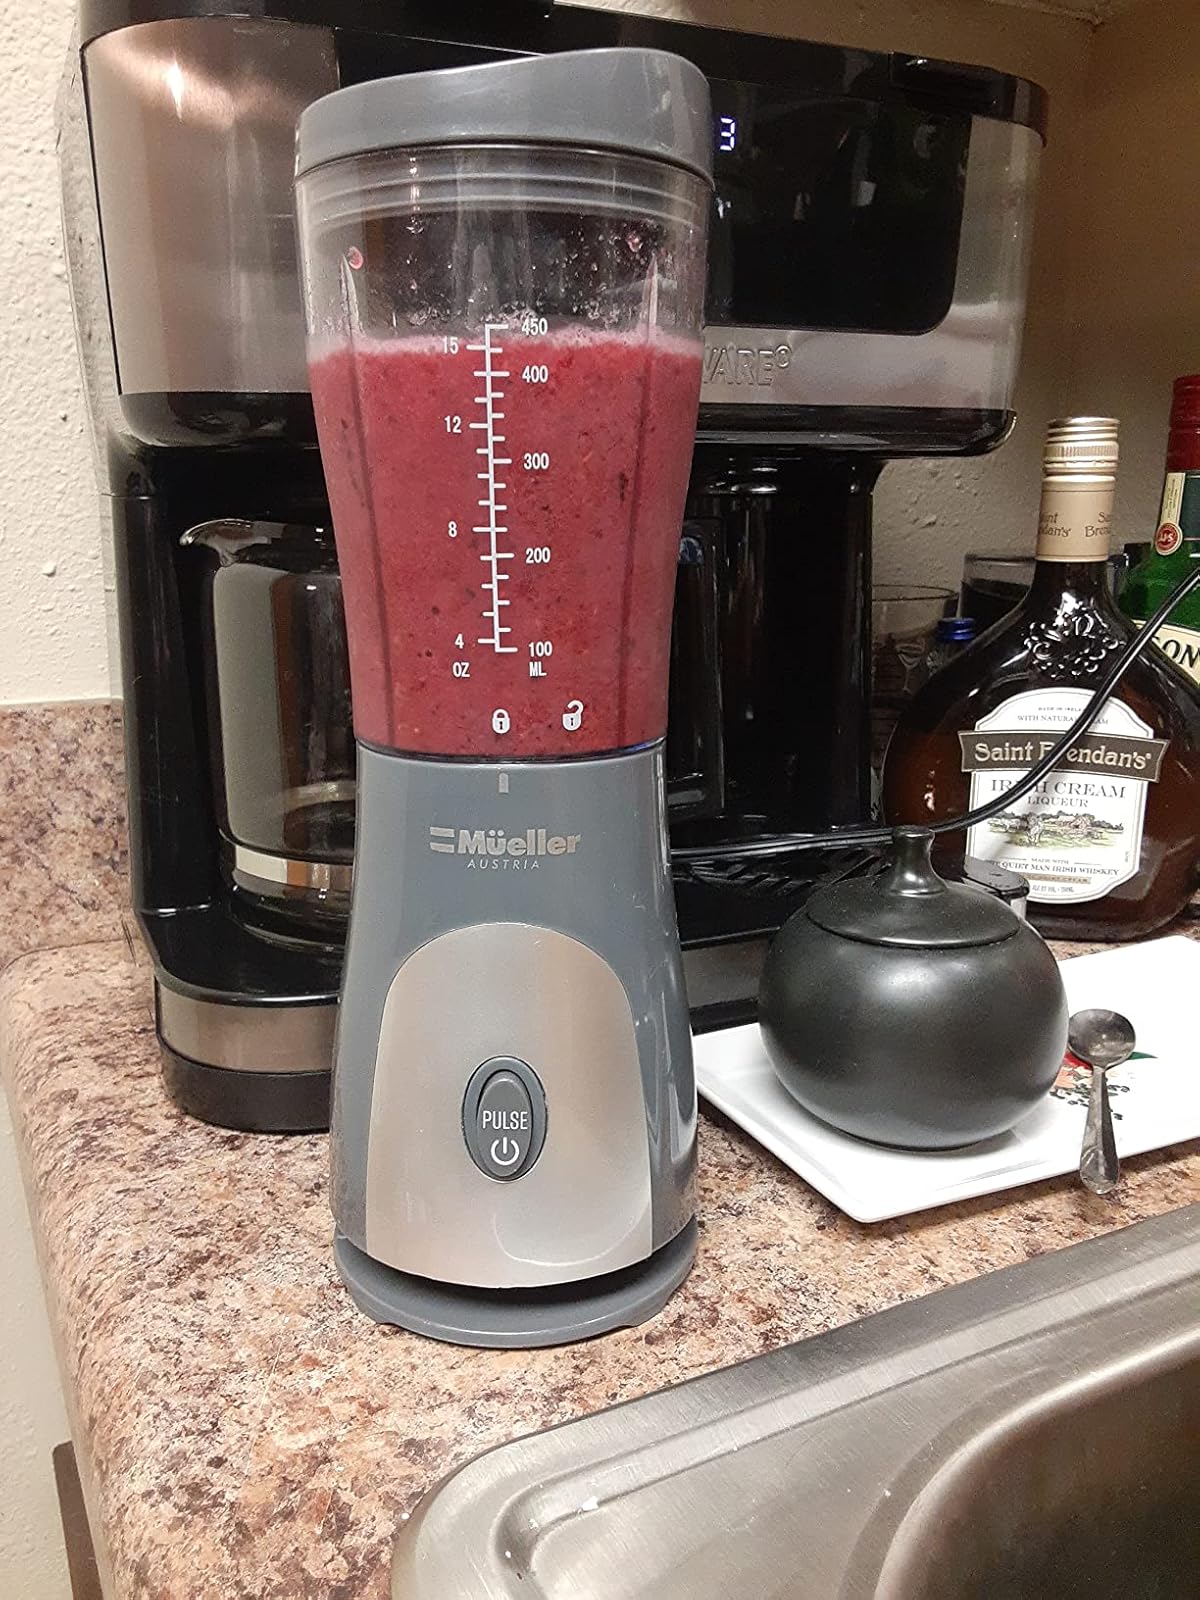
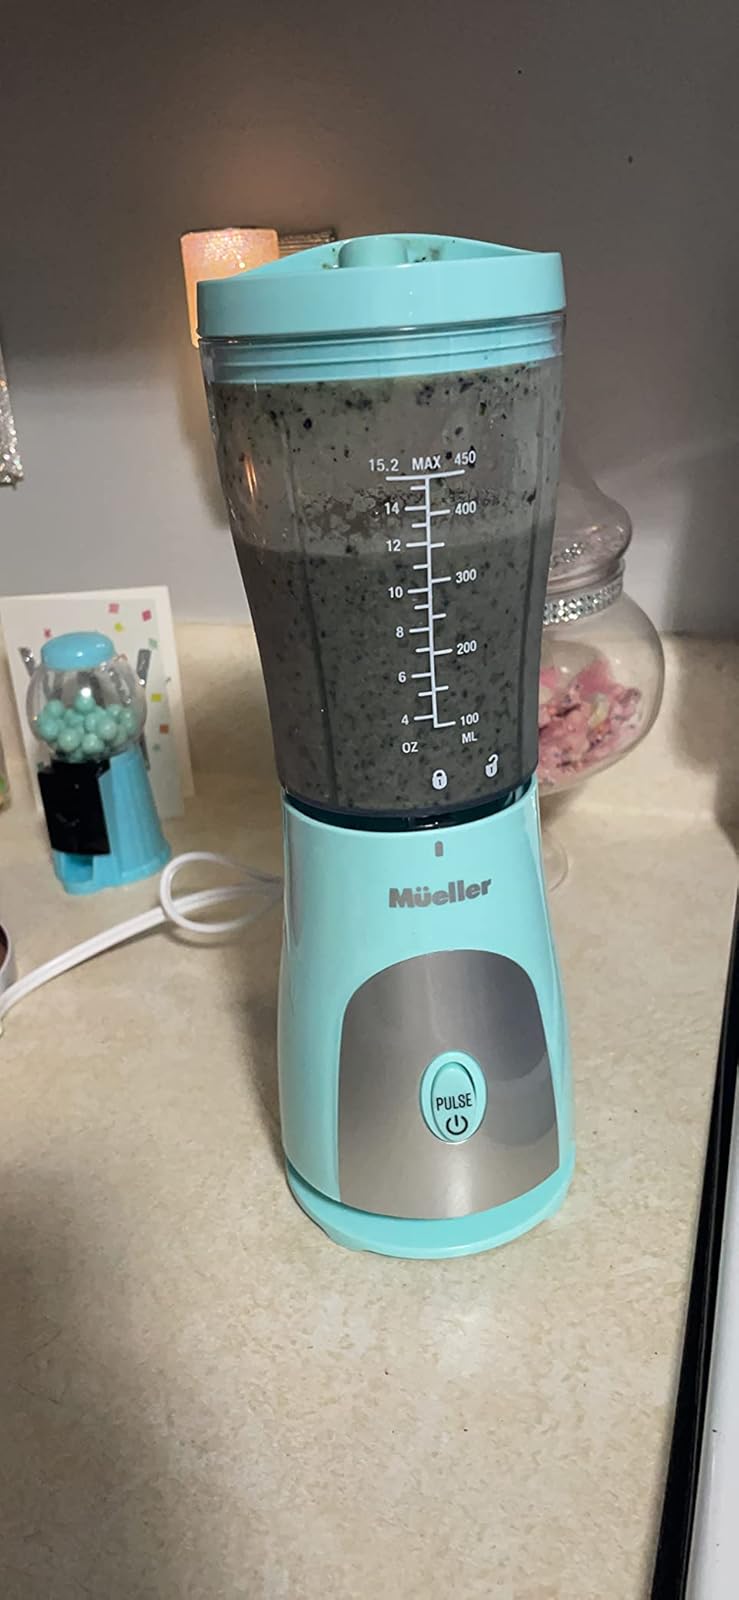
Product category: items_blender
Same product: no